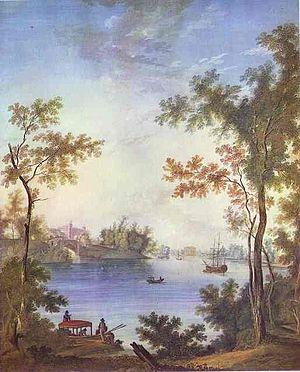
Semion Chtchedrine, né le 6 avril 1745 à Saint-Pétersbourg et mort le 1ᵉʳ septembre 1804 dans la même ville en Russie, est un peintre russe, un des premiers paysagistes russes. Il est l'oncle du peintre paysagiste Sylvestre Chtchedrine et le frère du sculpteur Féodossi Chtchedrine.
La peinture de paysage en Russie et en URSS débute au début du XIXᵉ siècle et va se développer tout au long du siècle et au siècle suivant. La Russie a toutefois, à l'époque, 40 ans de retard sur l'Europe occidentale dans ce domaine. Après les traditions latines, ce sont les maîtres paysagistes hollandais du XVIIᵉ siècle qui vont jouer un rôle important dans l'évolution de la peinture de paysage en Russie, quand ils seront découverts dans les musées russes, dans les collections privées de Moscou et Saint-Pétersbourg et dans les musées européens que les artistes russes visitent en faisant leur grand tour d'Europe.